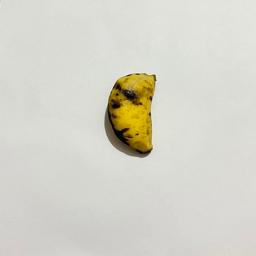
Banana variety: Sabri Kola